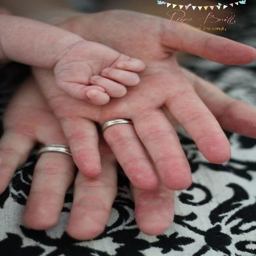
something like this , but have the baby holding mom 's finger and that 's being held by dad 's hand .